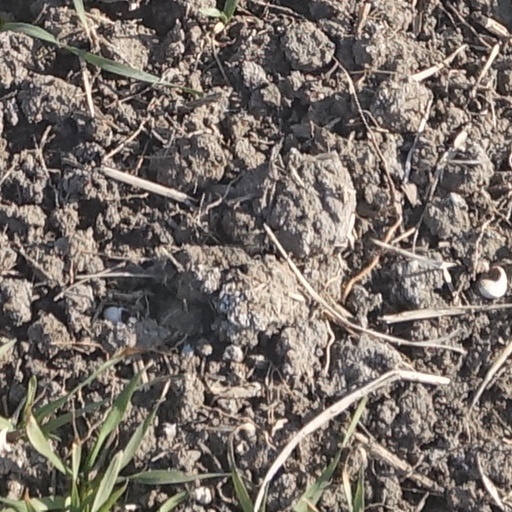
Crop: wheat